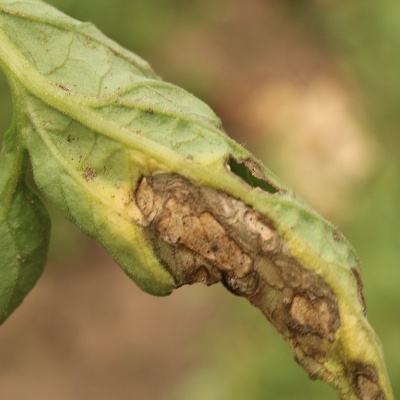
Crop: Tomato
Condition: septoria leaf spot